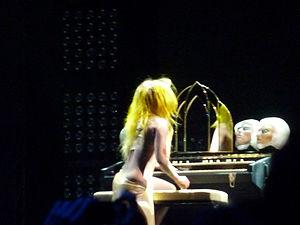
Born This Way est une chanson de l’artiste américaine Lady Gaga. Il s’agit du premier single de son troisième album studio, Born This Way. Le morceau est écrit et produit par Gaga, Fernando Garibay, Jeppe Laursen ainsi que DJ White Shadow et voit le jour alors qu’elle parcourt le monde dans le cadre du Monster Ball Tour. Le titre est inspiré par le mouvement d’autonomisation musicale des femmes et de la communauté gay engendré dans les années 1990. Gaga explique que Born This Way lui procure un sentiment de liberté. Lors des MTV Video Music Awards en 2010, elle chante une partie du refrain dans sa version acoustique. La sortie du morceau est initialement prévue pour le 13 février 2011. Toutefois, il est révélé deux jours plus tôt, ainsi que les paroles et la pochette du single.